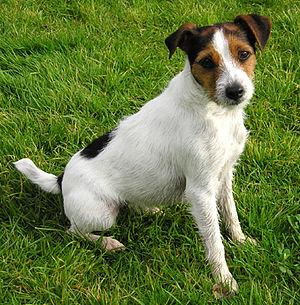
Brouckerque est une commune française, située dans le département du Nord en région Hauts-de-France. C'est un village agricole du Blootland, égayé de champs, de watergangs et de canaux.